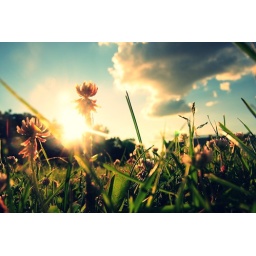
I was laying in the grass while my dog ran around.